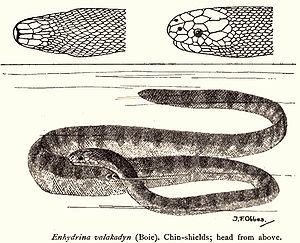
Hydrophis schistosus est une espèce de serpents de la famille des Elapidae.